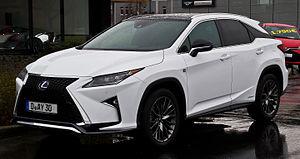
Le Lexus RX est un SUV de la marque de luxe Lexus vendu depuis 1998 en Amérique du Nord. Ce modèle est en fait un Toyota Harrier, vendu au Japon, rebadgé. Ce véhicule est le fer de lance de l'expansion de la marque appartenant au géant Toyota, avec notamment sa version hybride qui a fait de lui le premier SUV hybride au monde.